Kitchener City Hall station

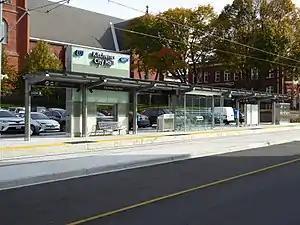
Station structurally complete, October 2017

Kitchener City Hall is a stop on the Region of Waterloo's Ion rapid transit system. It is located alongside Duke Street, just east of Young Street, in downtown Kitchener. Just west of the station is its namesake, Kitchener City Hall. It opened in 2019.